Okapi

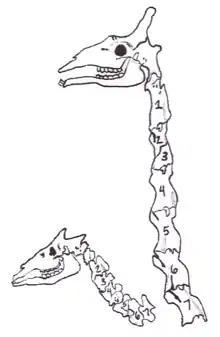
Despite the vast difference in neck length, the okapi (left) and the giraffe (right) both have seven cervical vertebrae (as do all mammals except for manatees and sloths).

Although the okapi was unknown to the Western world until the 20th century, it may have been depicted since the early fifth century BCE on the façade of the Apadana at Persepolis, a gift from the Ethiopian procession to the Achaemenid kingdom.